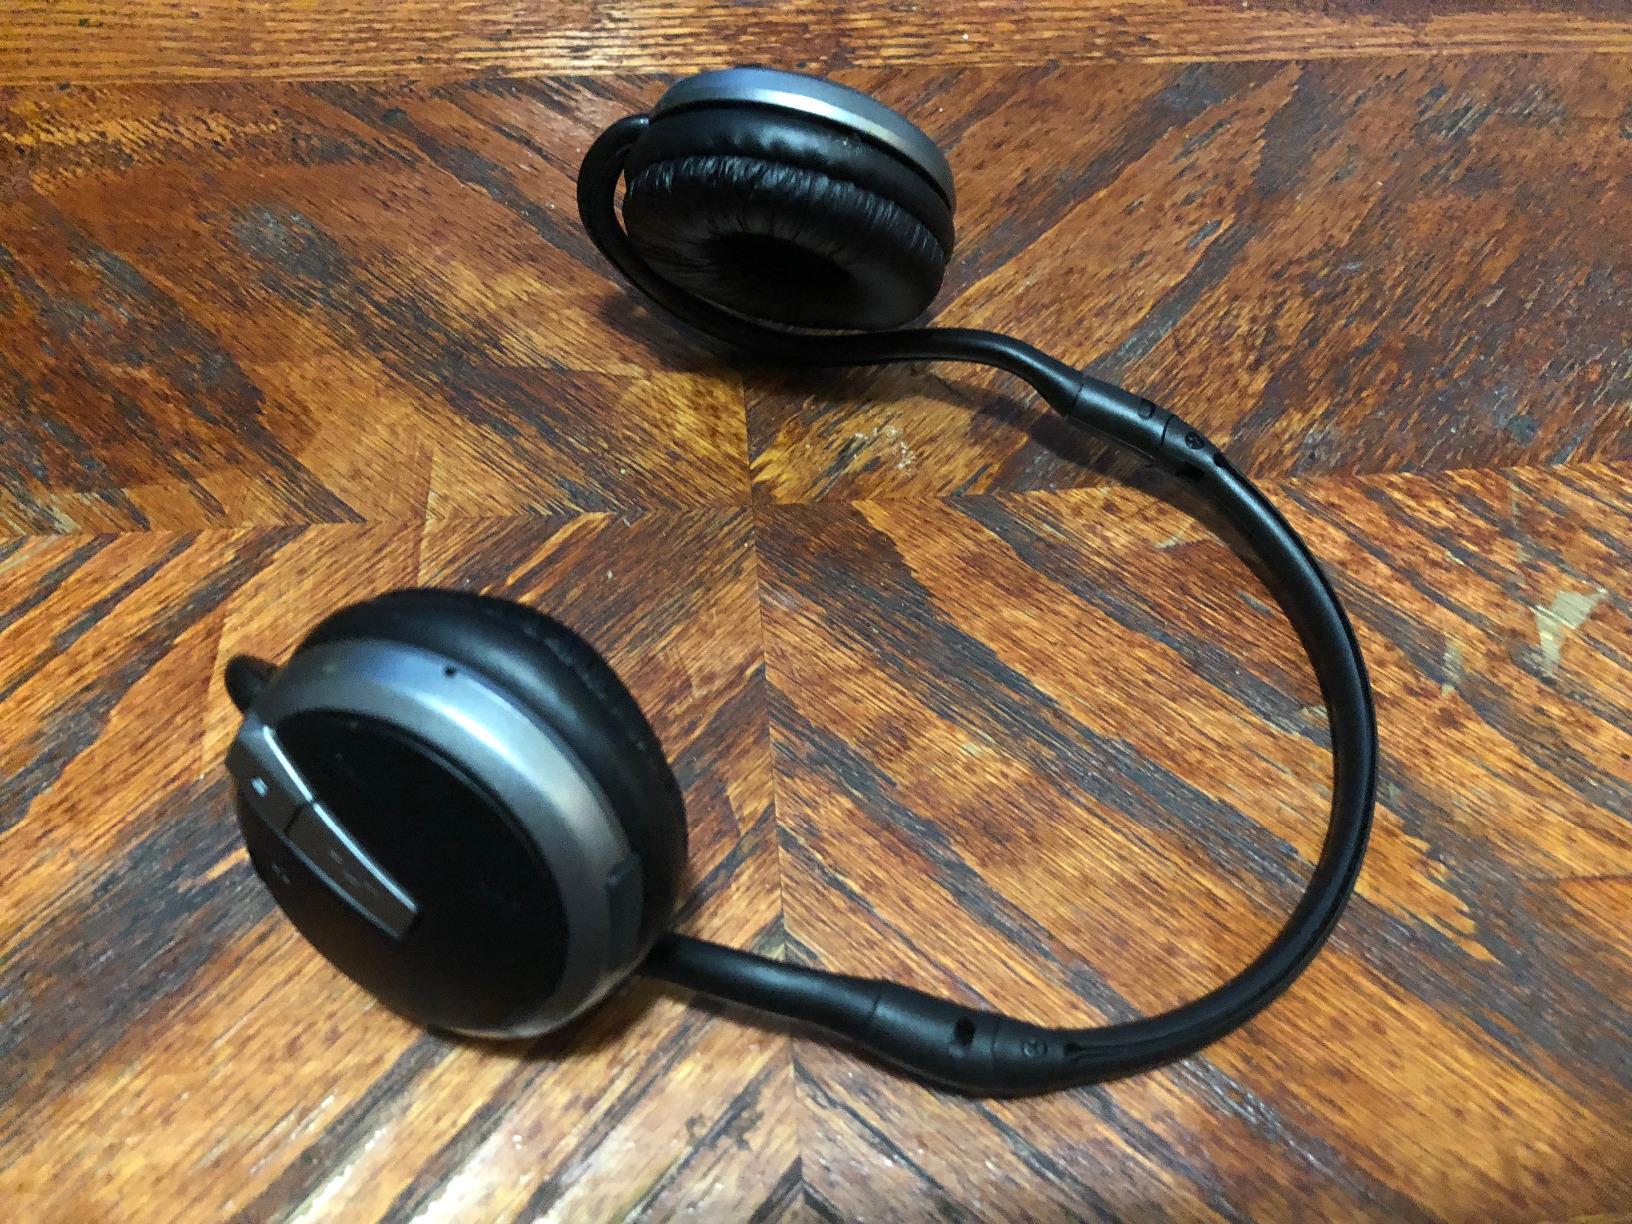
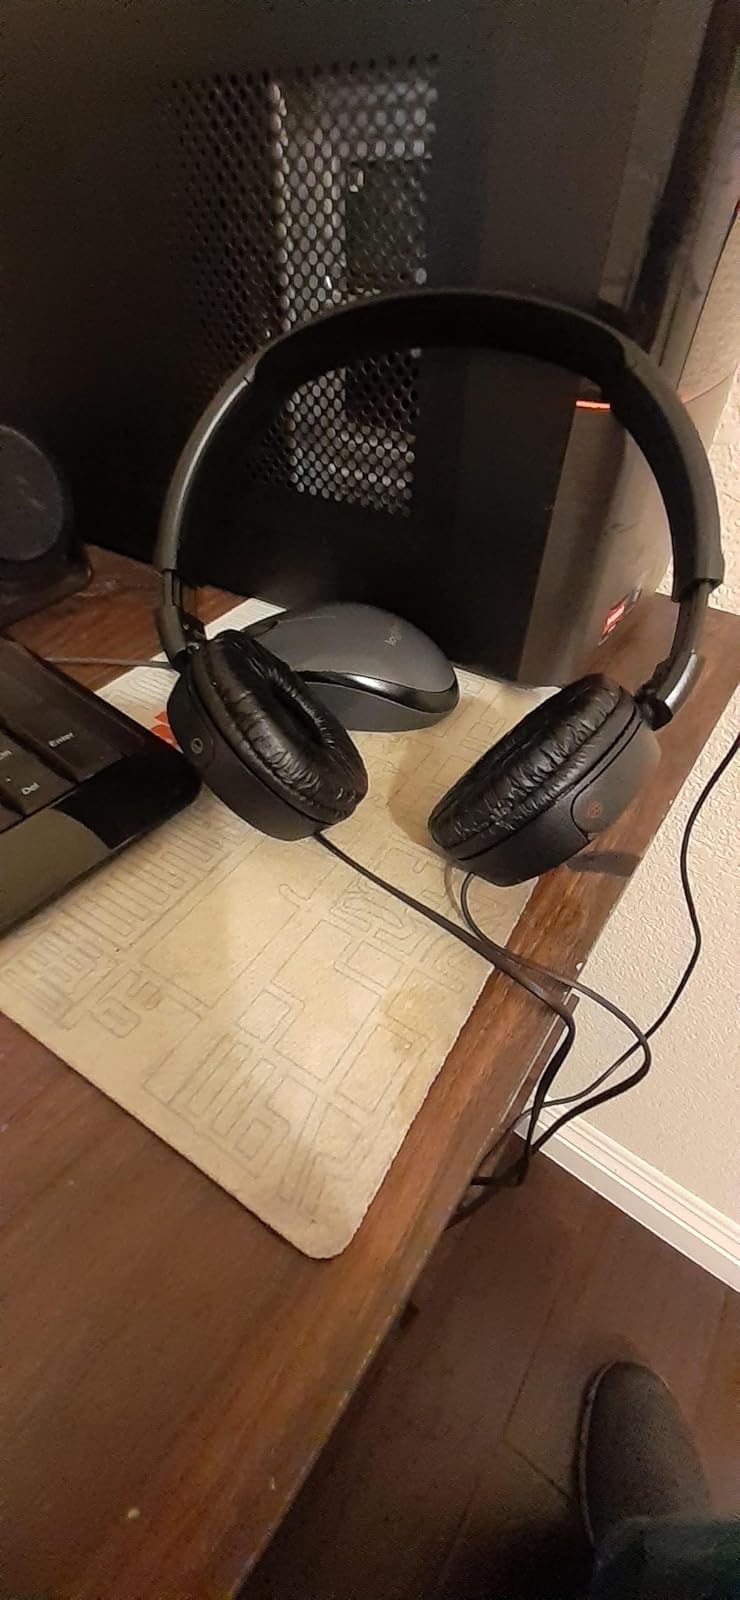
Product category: headphones
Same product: no